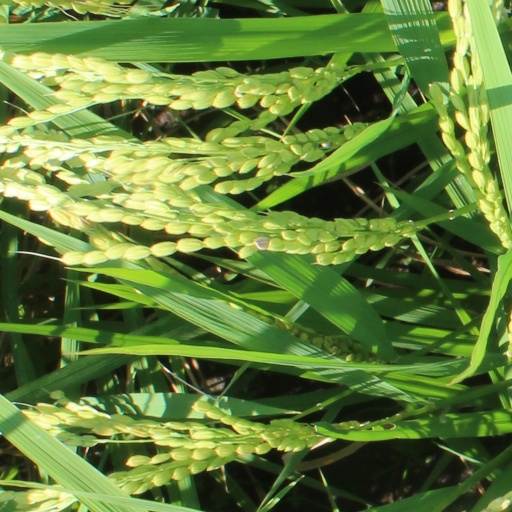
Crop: rice